Underboss (book)

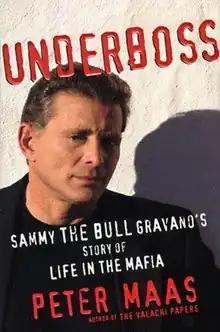

Underboss is a 1997 biographical book based on the life of Sammy "The Bull" Gravano. The book goes through Gravano's early life up to 1997, which does not cover his re-arrest. The book's author is Peter Maas, who also wrote the book "The Valachi Papers". Although Peter Maas is the credited author, Gravano was interviewed multiple times to describe what happened in his life. The book is published by HarperCollins Publishing Company.